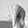
ASL letter: Q